SeBa

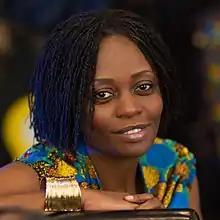

Seba Charmelle Scholastique known as SeBa (born April 12, 1973) is a Gabonese singer. She sings in the Nzebi language, but it is her use of Italian that gained her a knighthood. She has published several albums since her first in 2006.